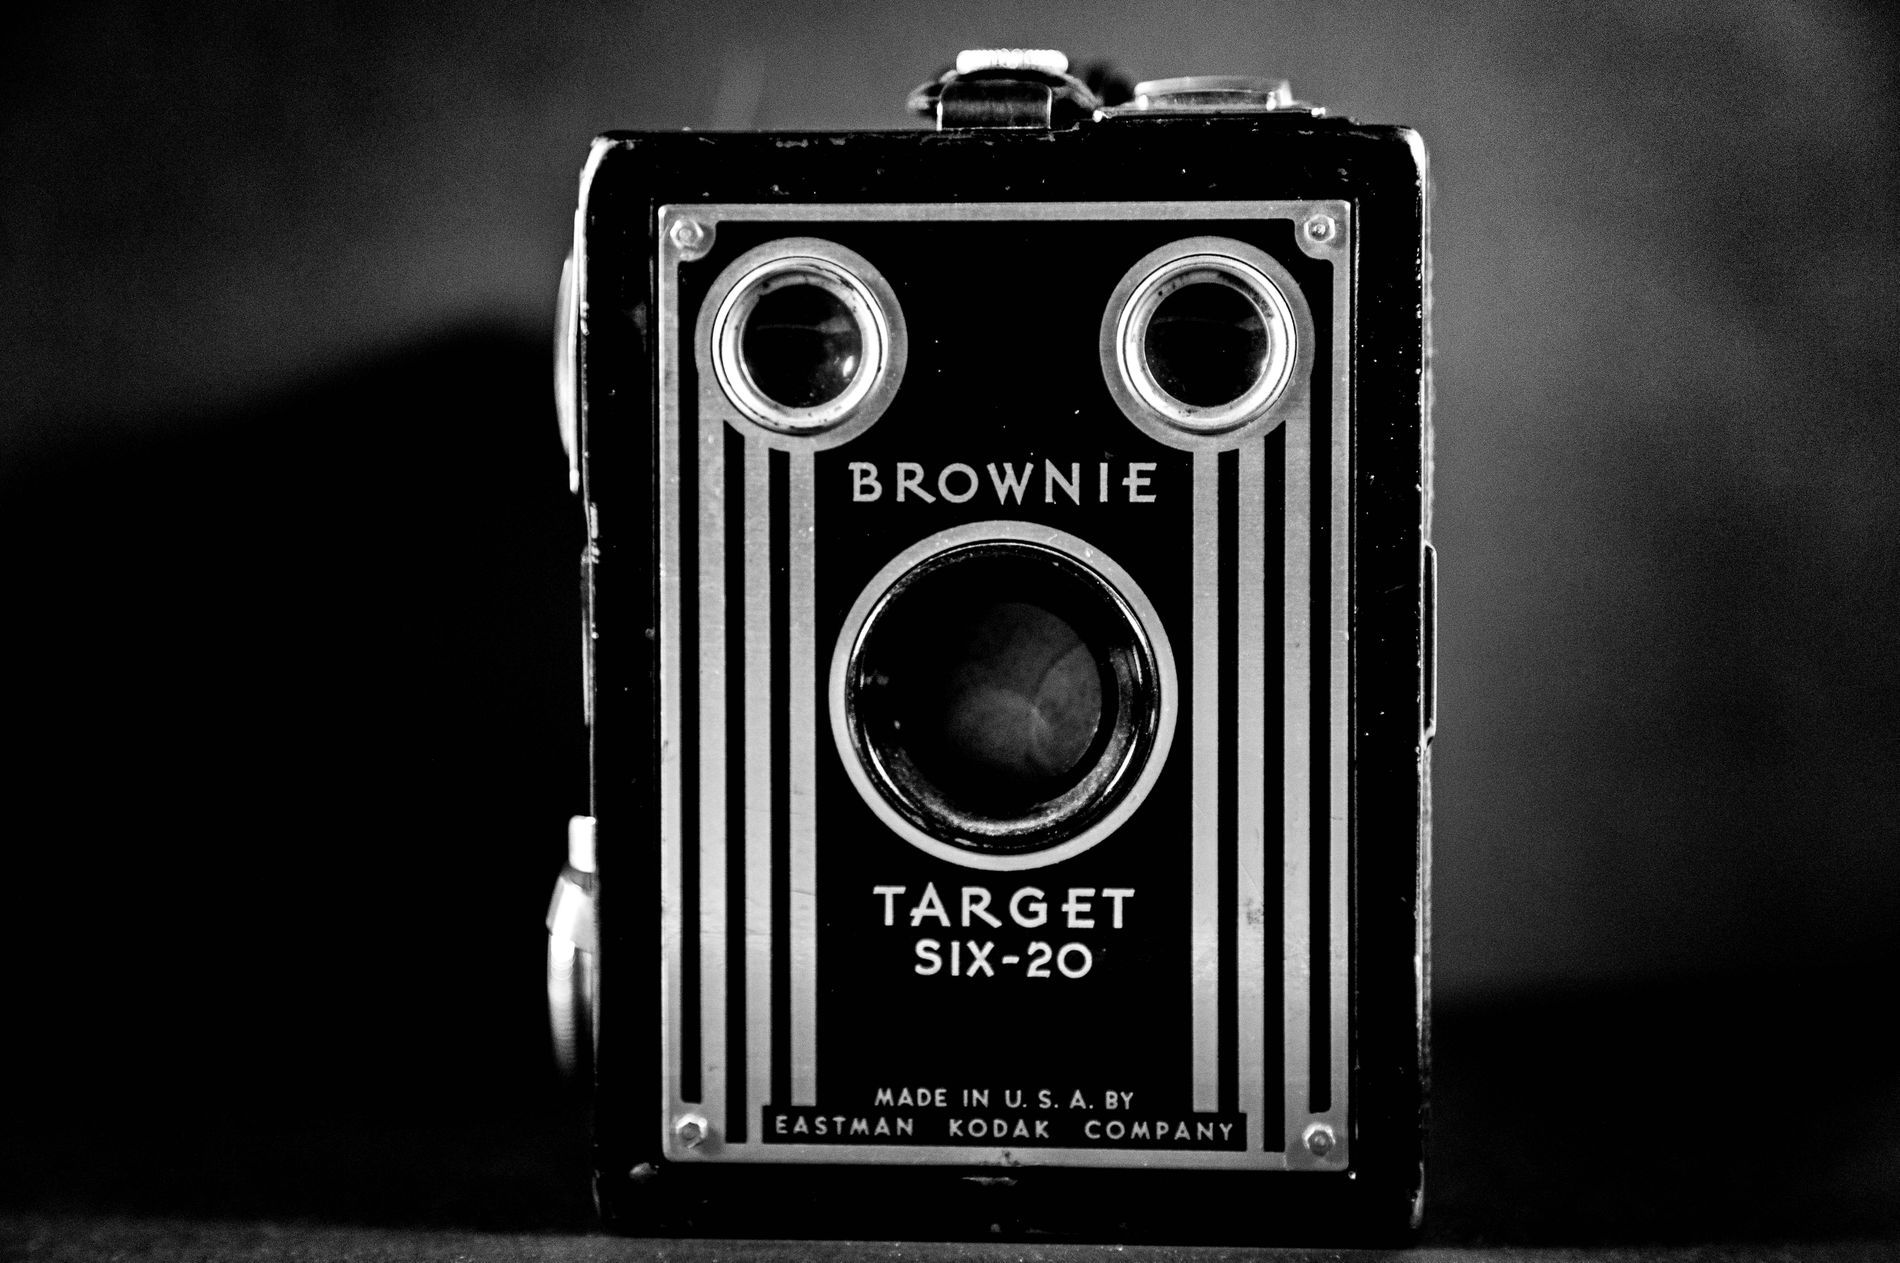
Brownie Target camera
The image is a vintage camera, specifically the "Brownie Target Six-20."The background is dark and blurred.
The eye level, black and white features a Kodak Brownie Target Six-20 camera against a blurred background. The style is product photography.
Labels: Camera, Electronics, Digital Camera, Video Camera, blurry background
Camera: Canon Canon EOS 6D
Lens: EF24-105mm f/4L IS USM, Canon EF 24-105mm f/4L IS
Aperture: F4
Exposure: 1/125 sec
ISO: 2000
Focal length: 105.0 mm